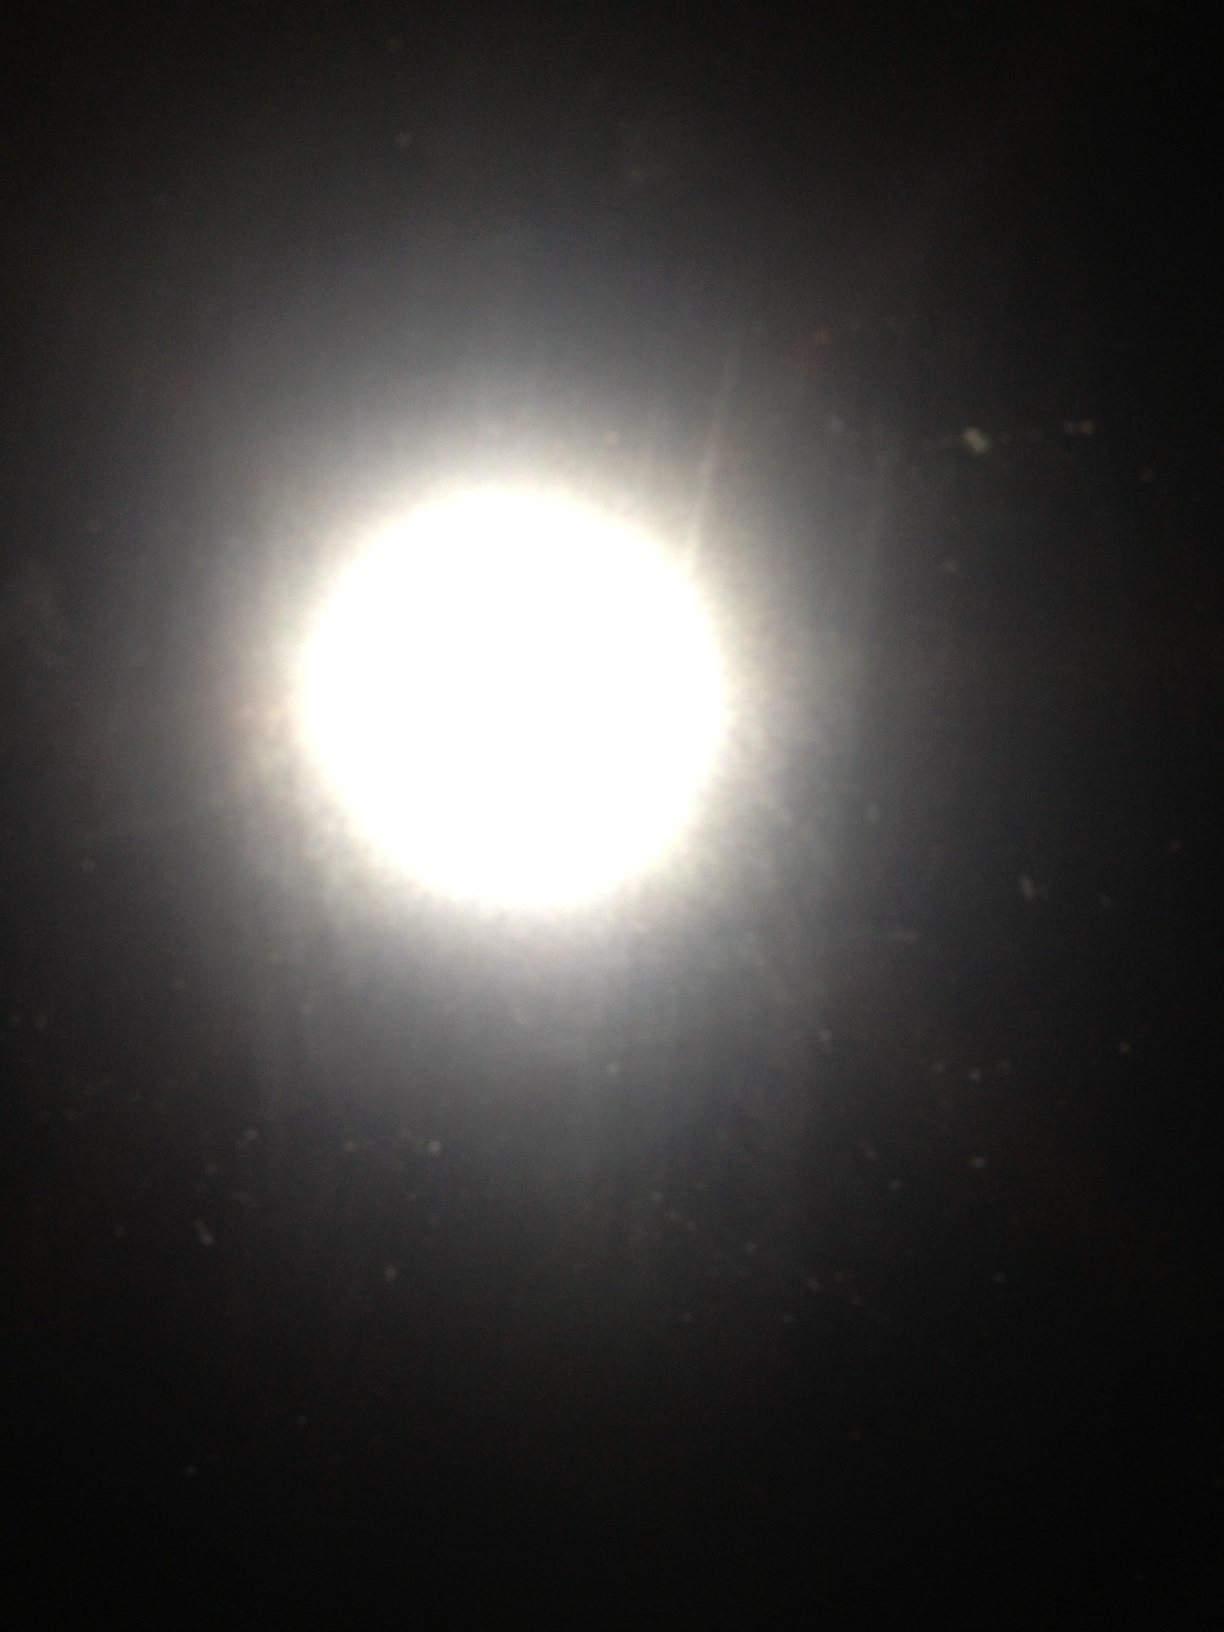Question: Could you please read that capture number for me please?
Answer: unanswerable